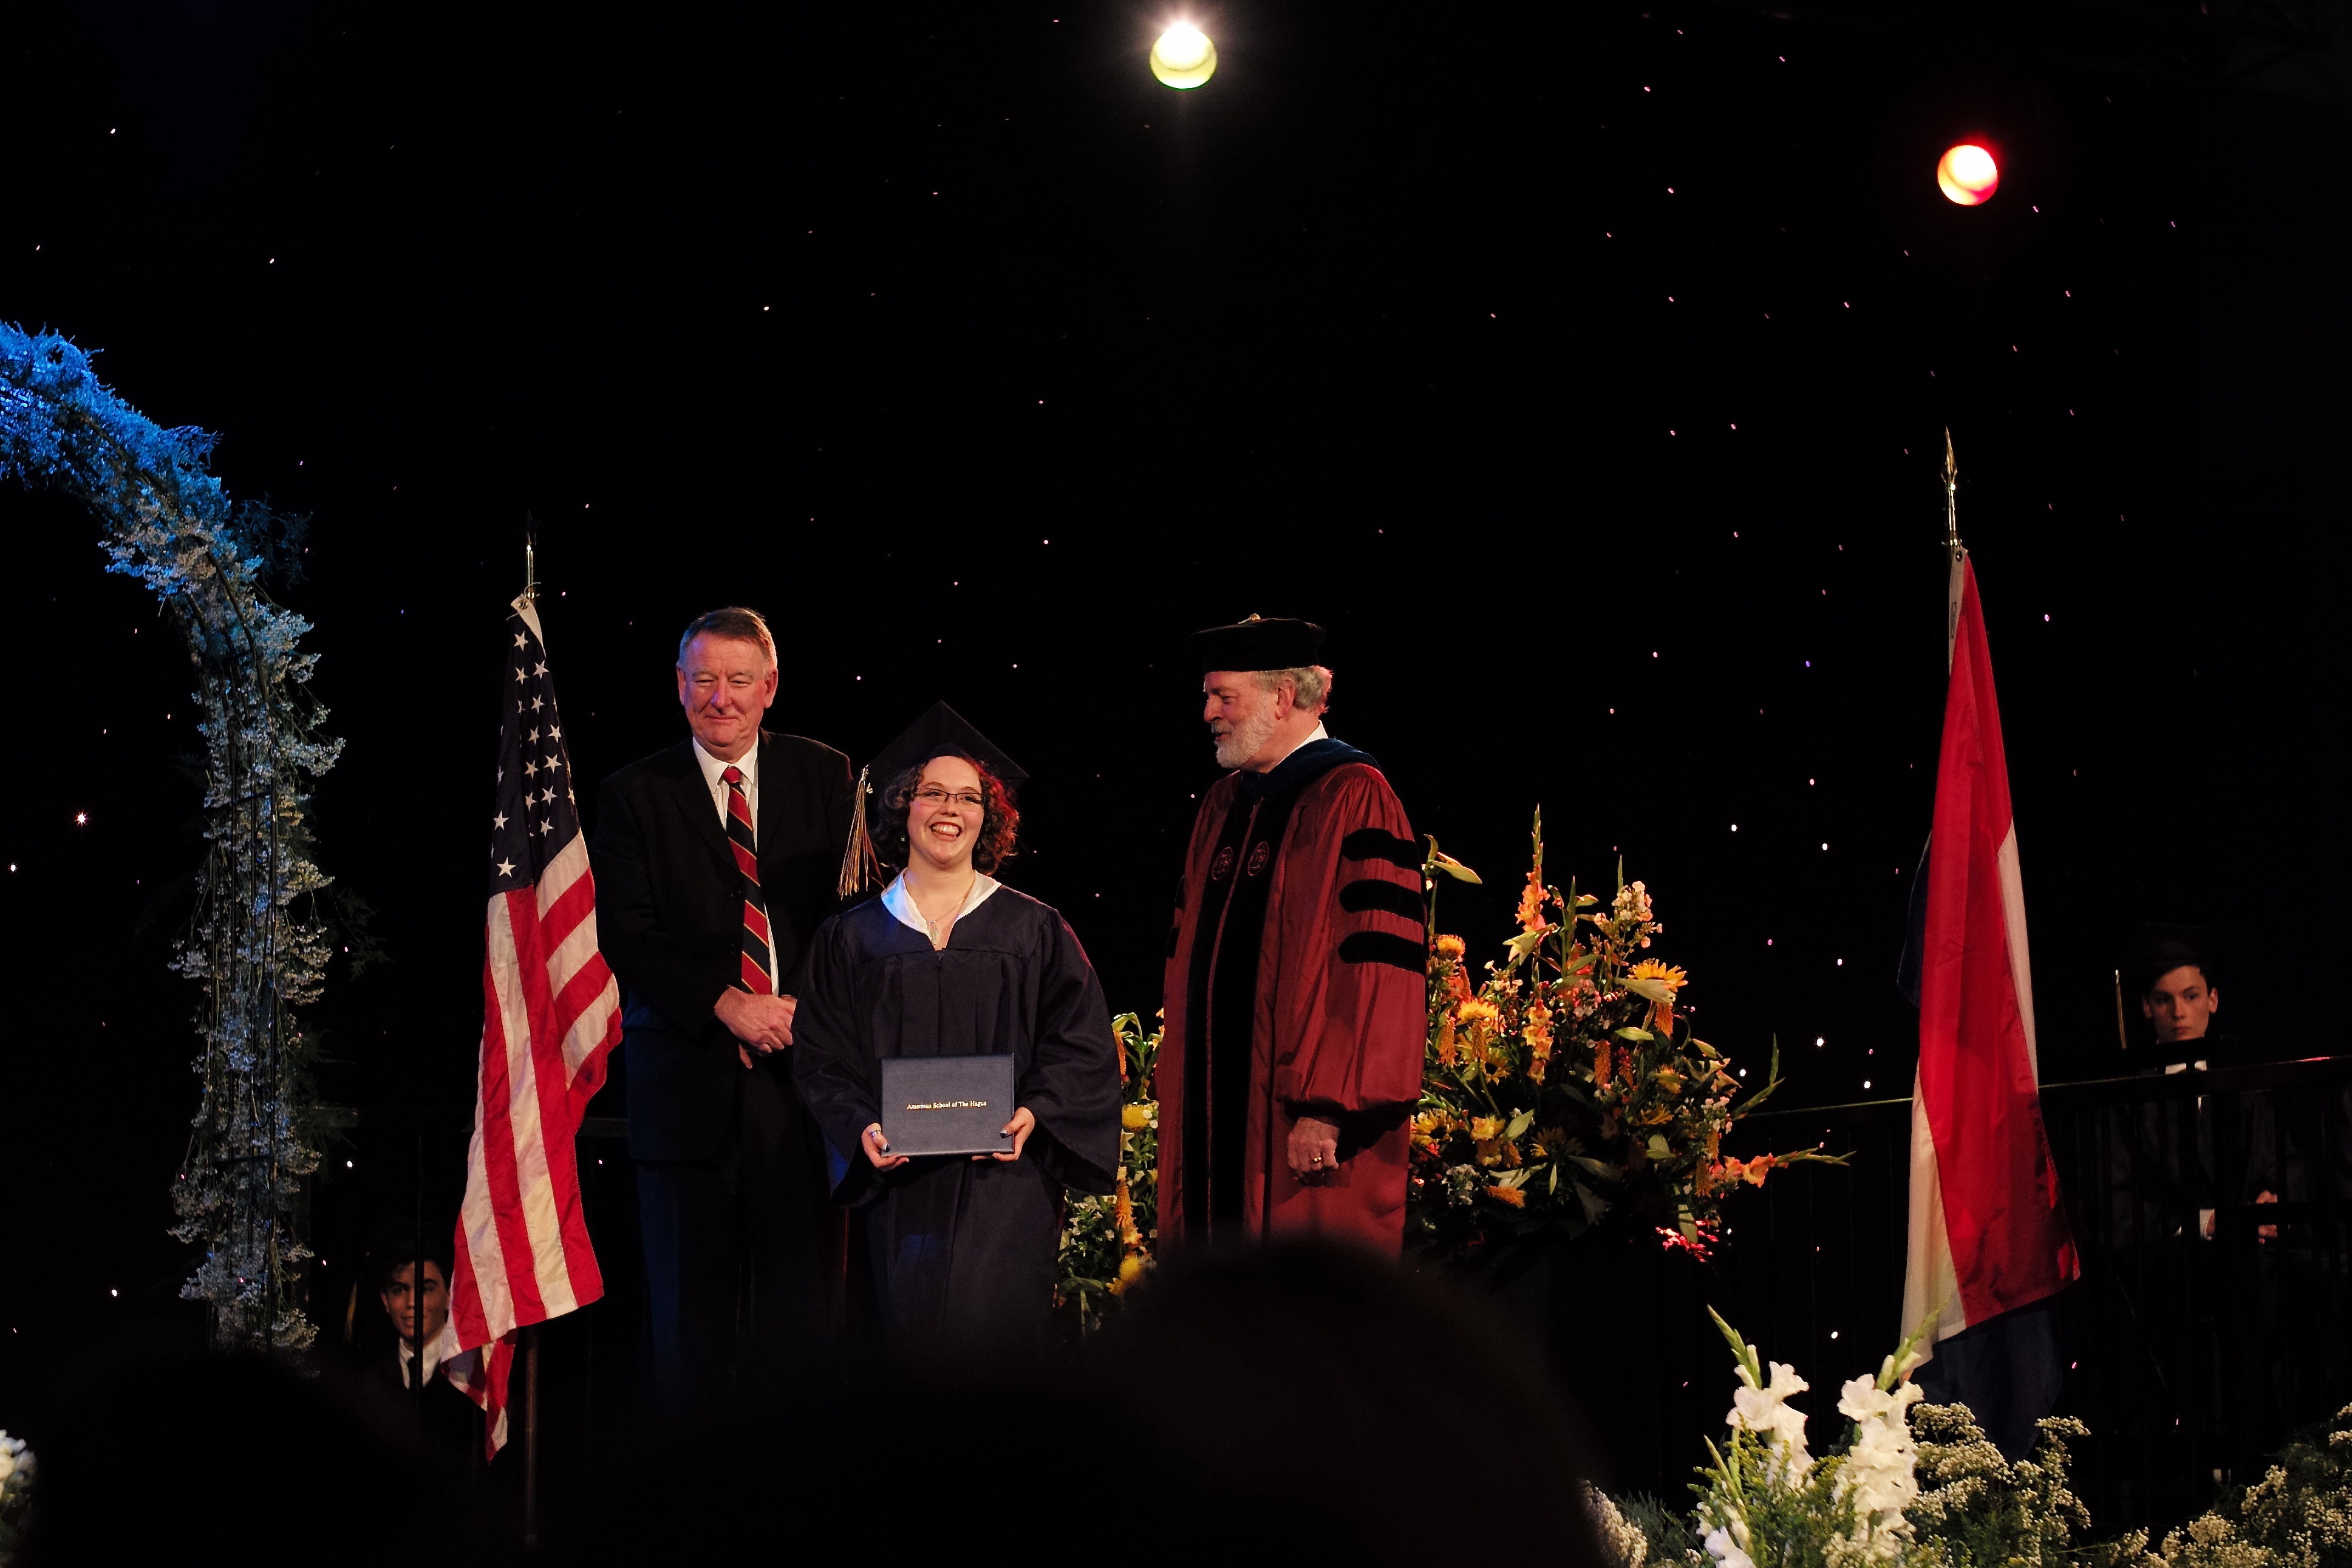
night, europe, high, ash, christmas, ceremony, stage, m, f14, students, performance, 50, school, leica, 240, summilux, graduation, typ, diploma, graduates, capandgown, musical theatre